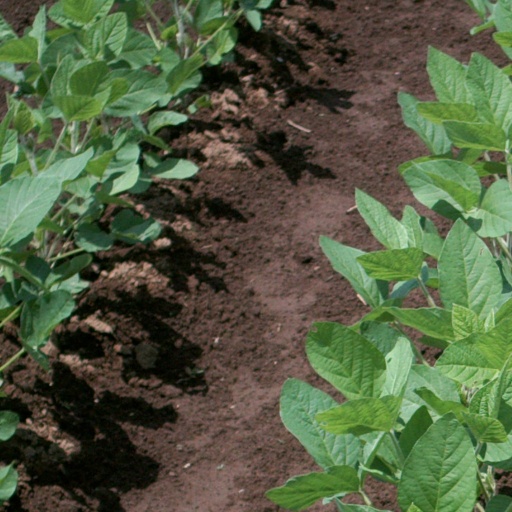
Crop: soybean